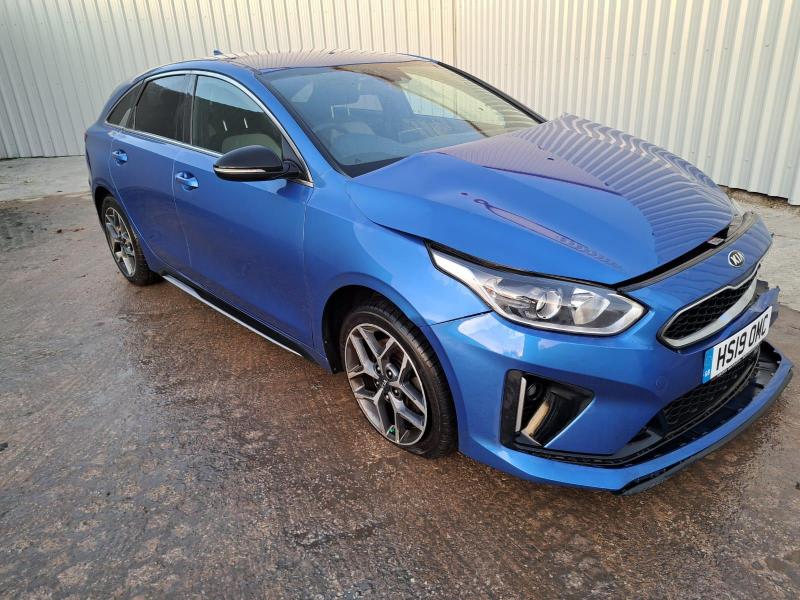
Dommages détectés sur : pare-choc avant, capot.
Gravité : mineur